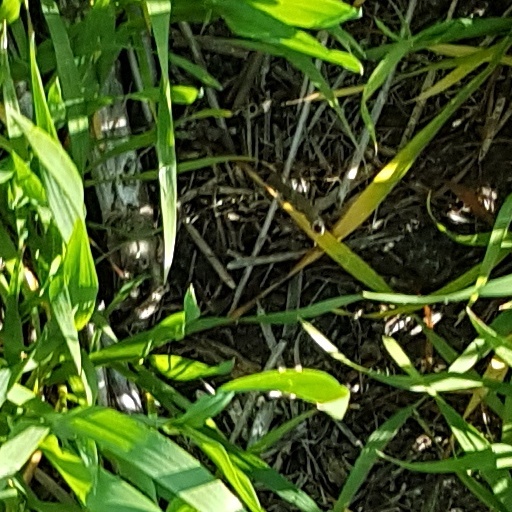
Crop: wheat